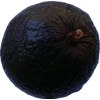
Label: black_avocado